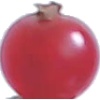
Label: redcurrant